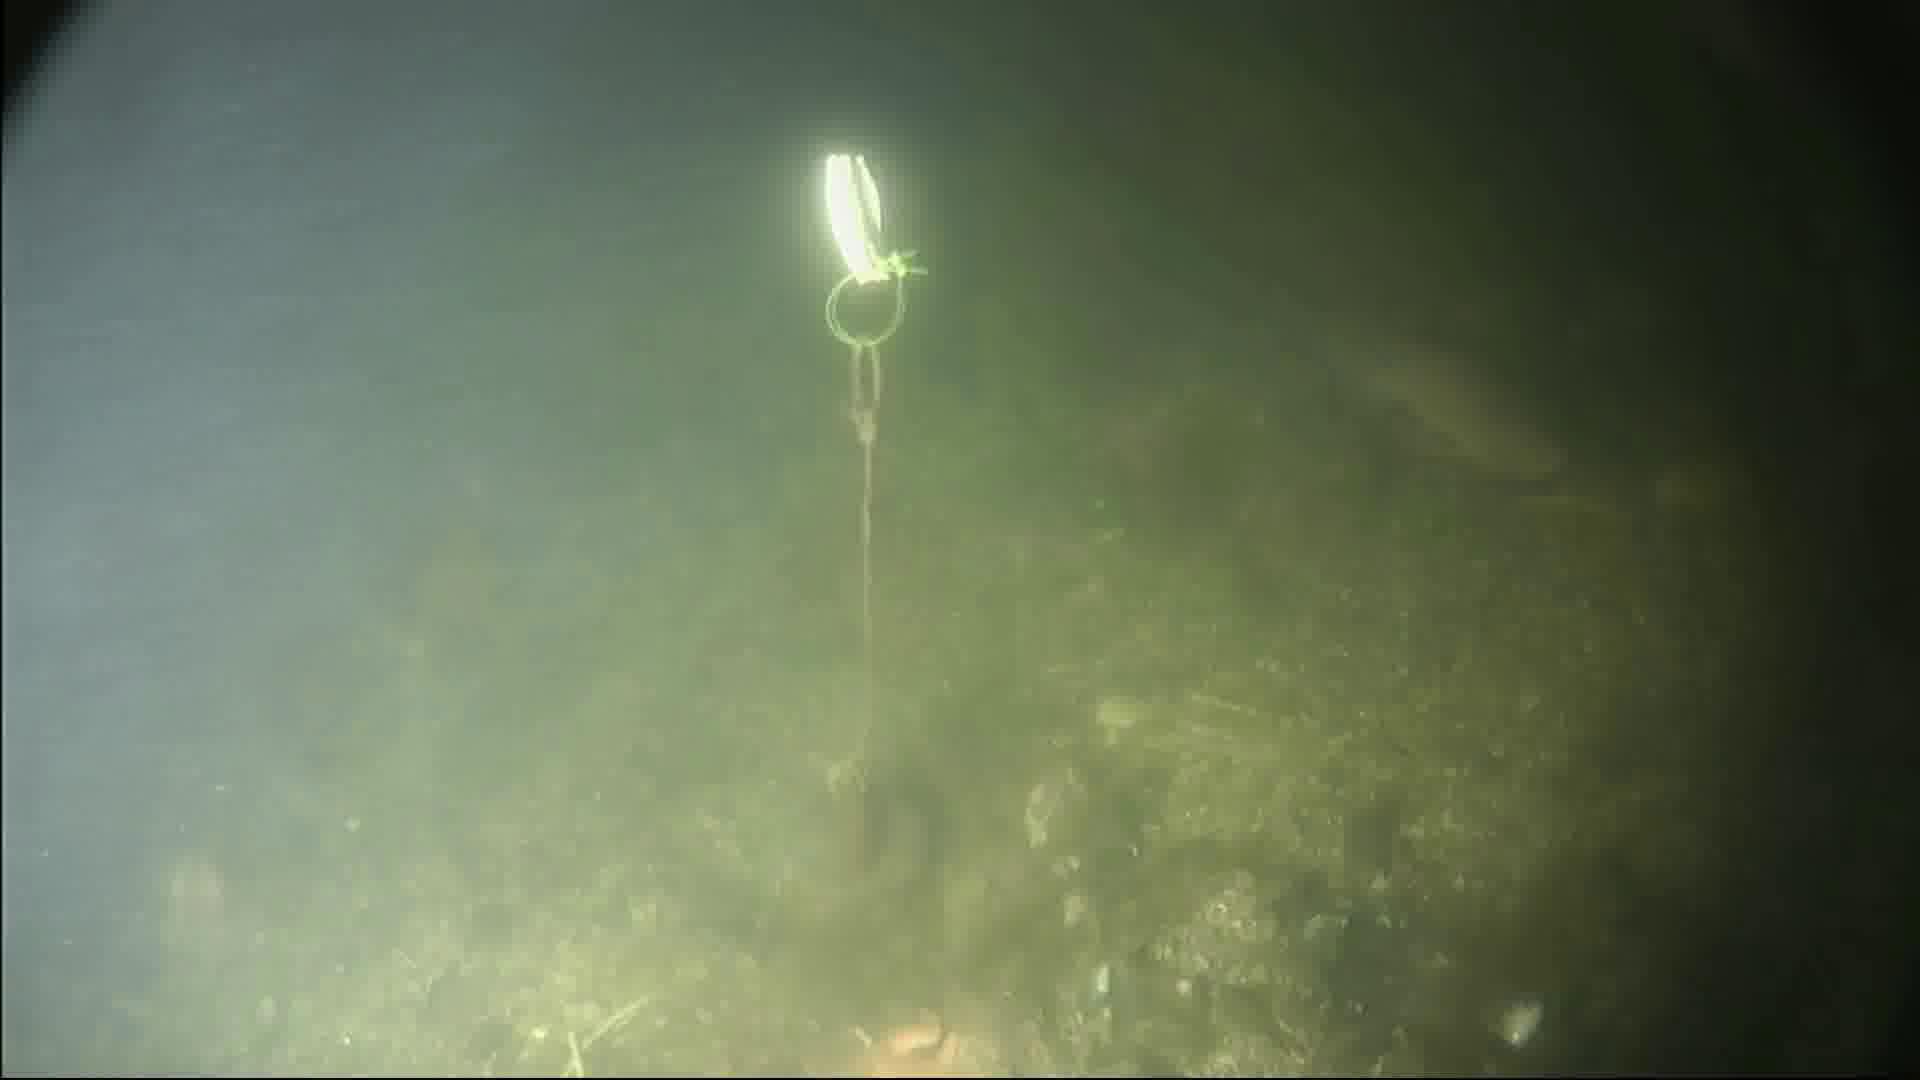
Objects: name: fish
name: starfish